Castleton Jail

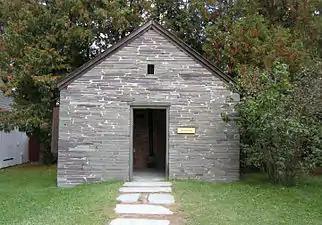
Exterior of the Castleton Jail located at the Shelburne Museum.

The Castleton Jail is an exhibit building located at the Shelburne Museum in Shelburne, Vermont, United States. Constructed entirely of slate, it was originally built in 1890 in Castleton, Vermont, where it operated for over fifty years.